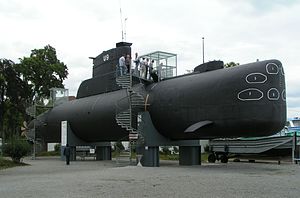
Narhvalen-klassen (ubåd)
Tysk 205 klasse som museumsskib, ubåden er identisk med Narhvalen-klassen.
Tysk 205 klasse som museumsskib, ubåden er identisk med Narhvalen-klassen.
Narhvalen-klassen var en dansk ubåds-klasse brugt af Søværnet i Danmark.